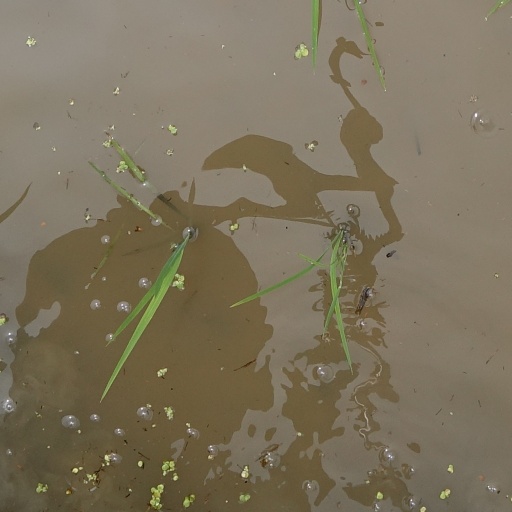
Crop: rice